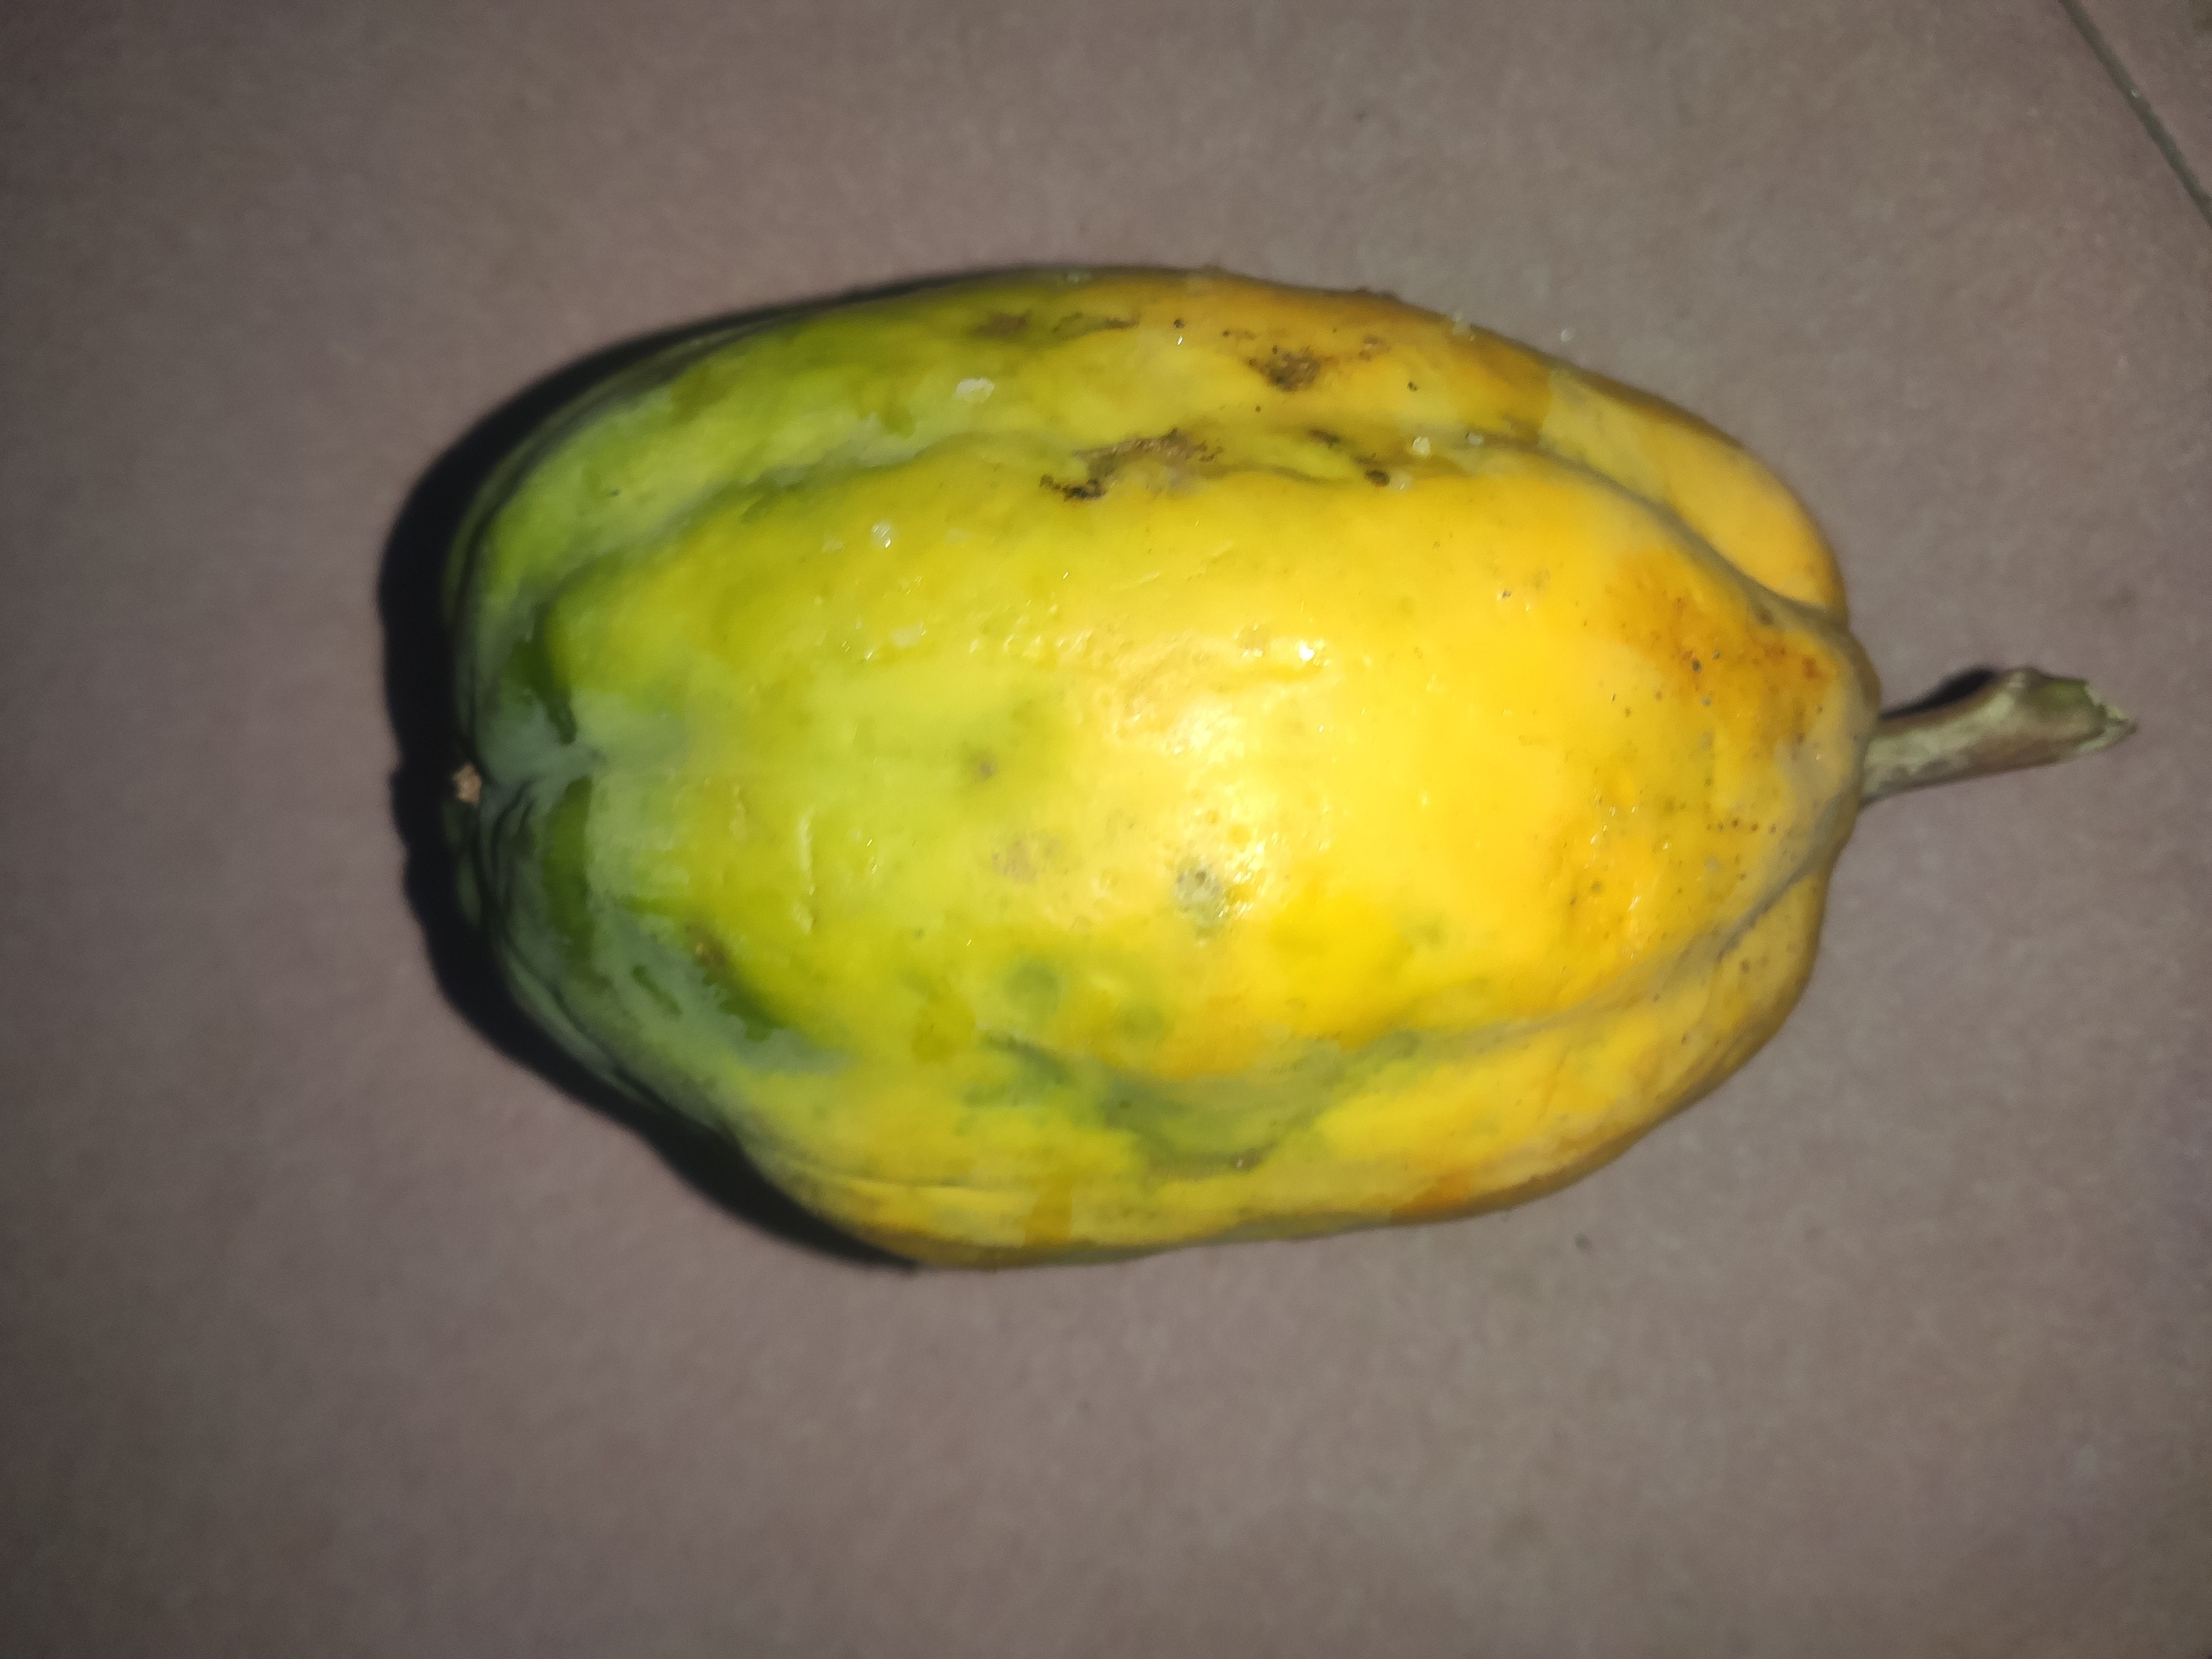
Fruit: papayas
Grade: 1st-grade